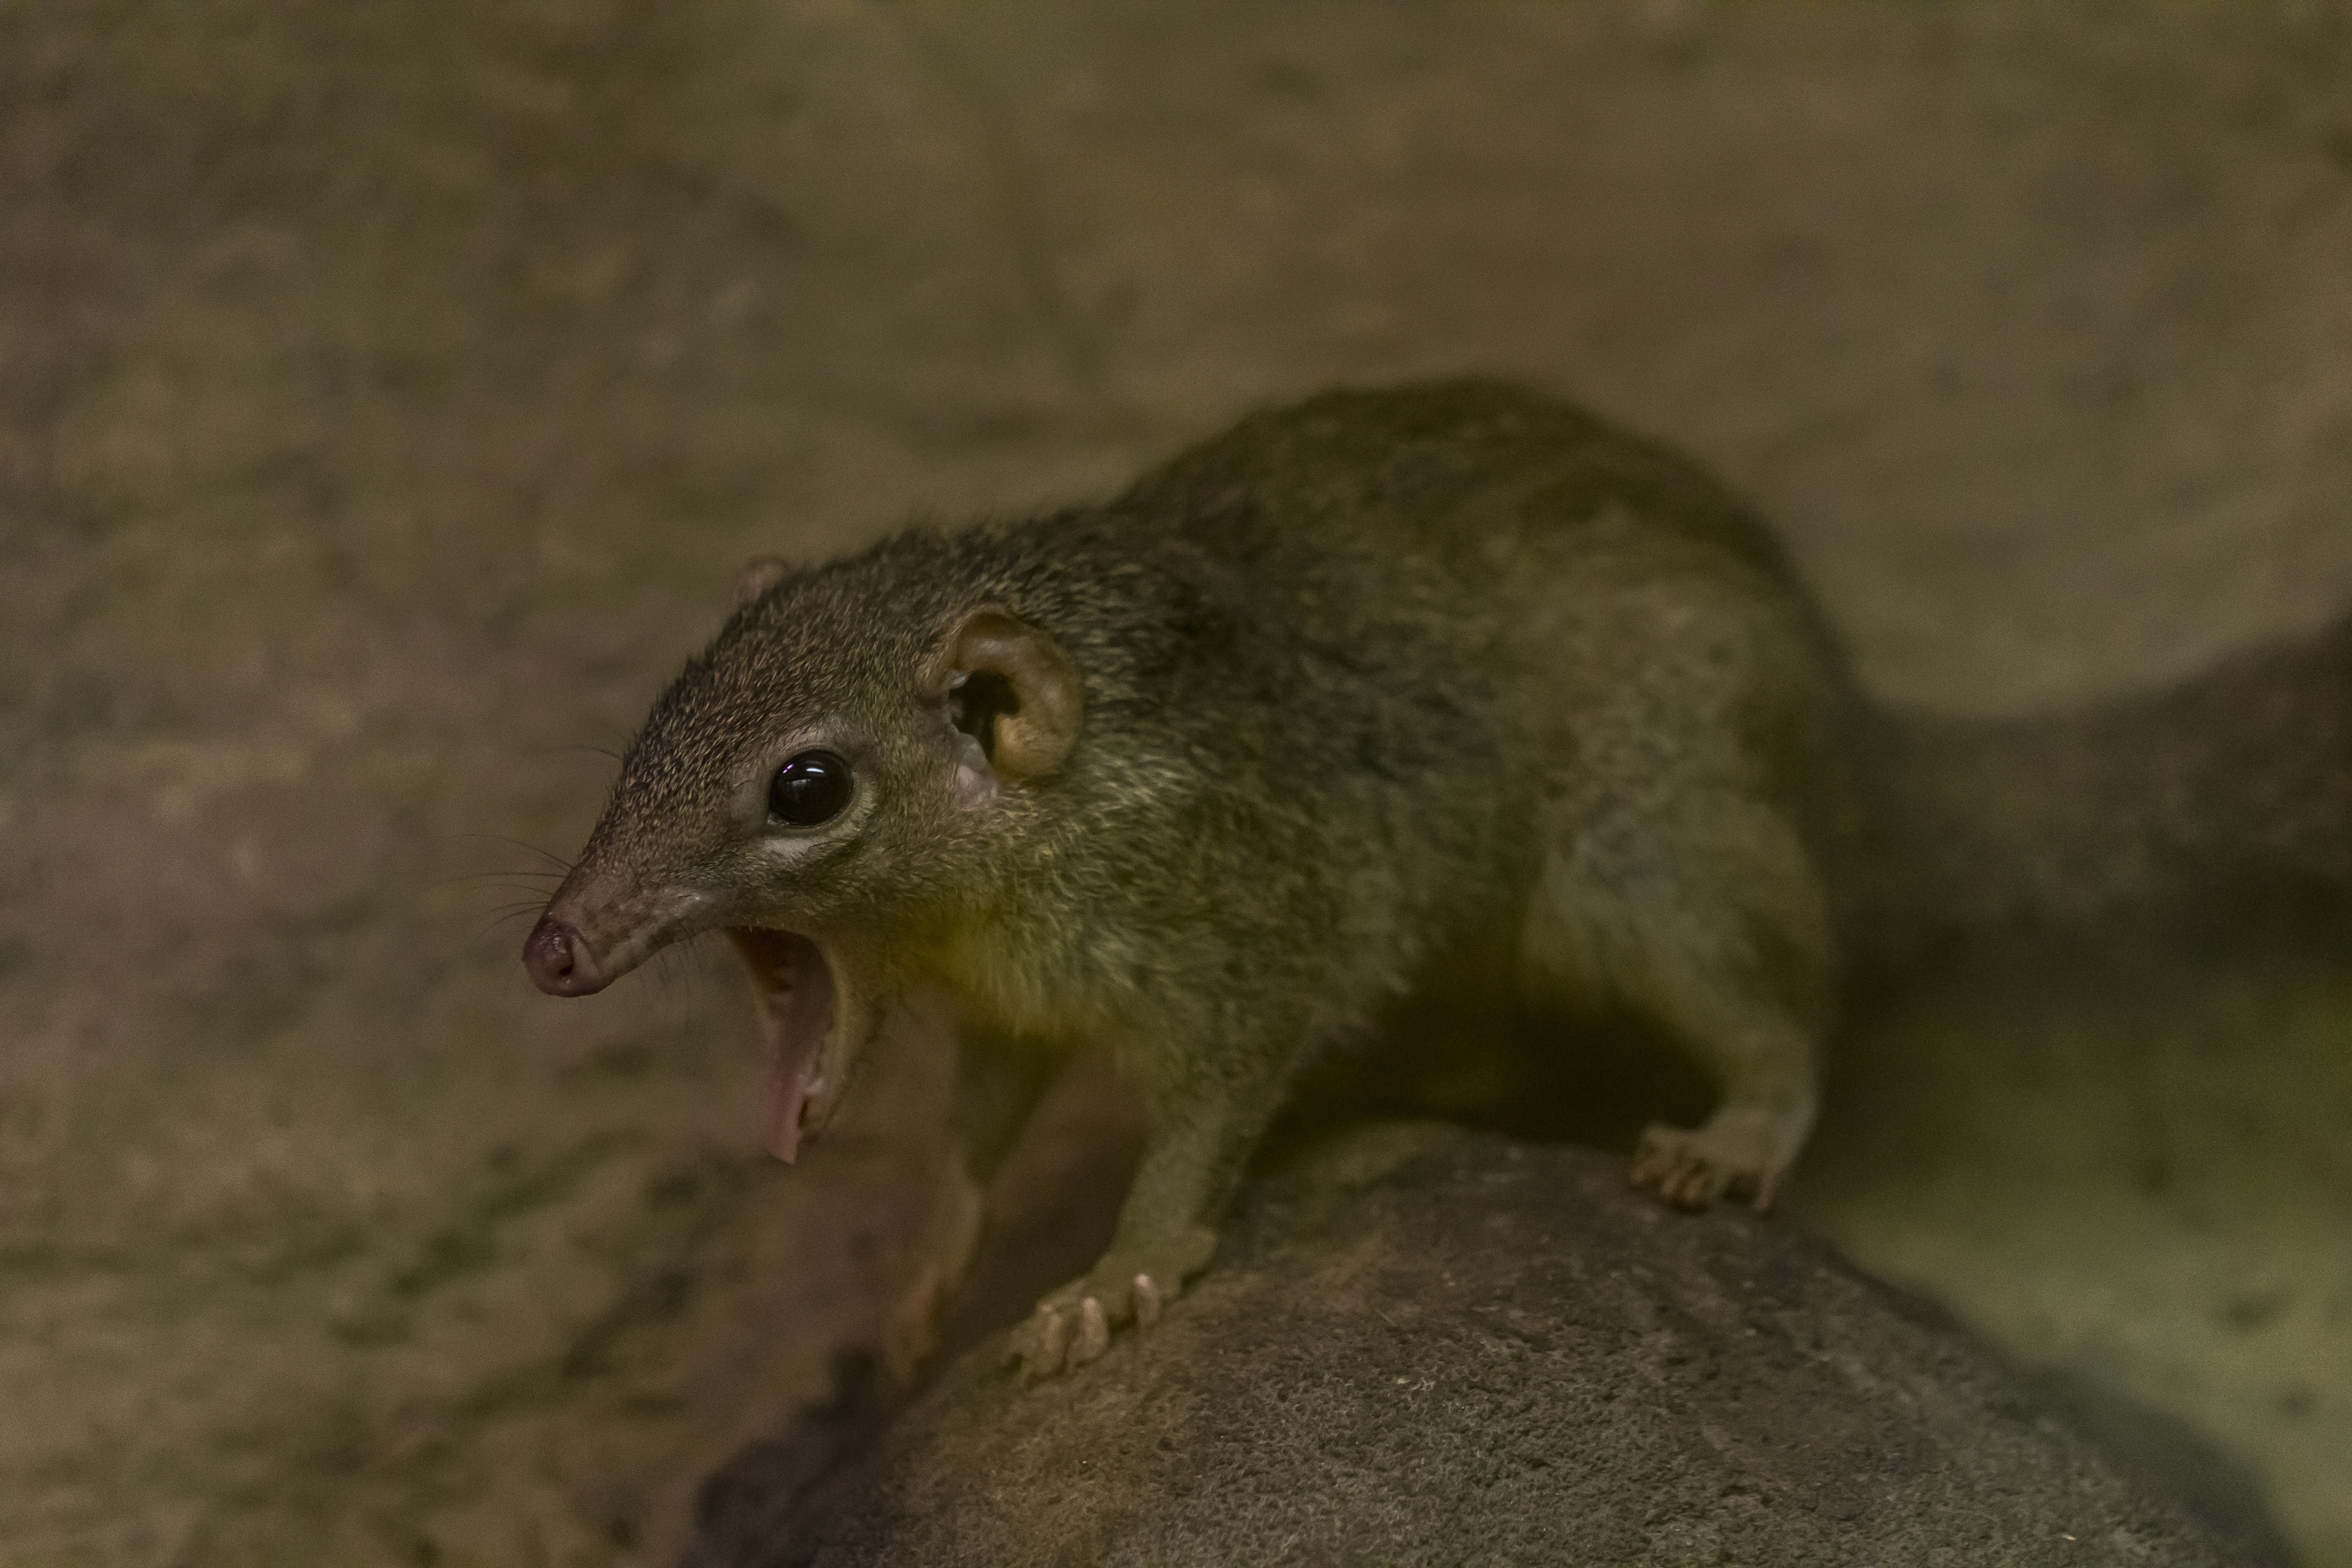
nature, wilderness, mouse, animal, cute, wildlife, wild, environment, zoo, fur, portrait, natural, small, mammal, squirrel, rodent, fauna, yawn, face, nose, eyes, whiskers, furry, head, vertebrate, chipmunk, teeth, yawning, prairie dog, gerbil, common treeshrew, fox squirrel, muridae